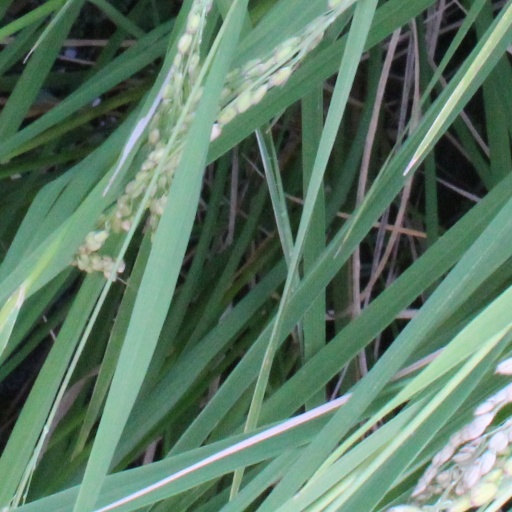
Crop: rice